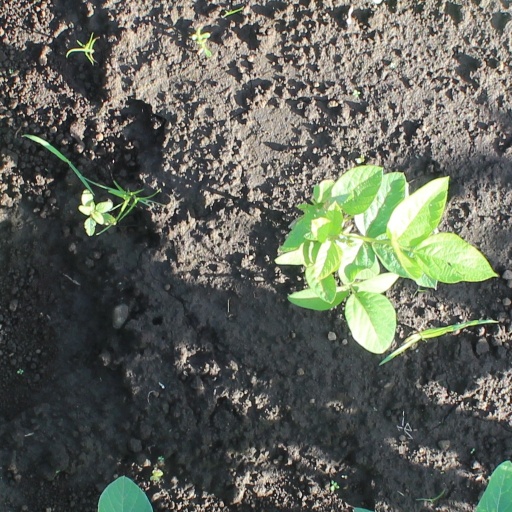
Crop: soybean